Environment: real
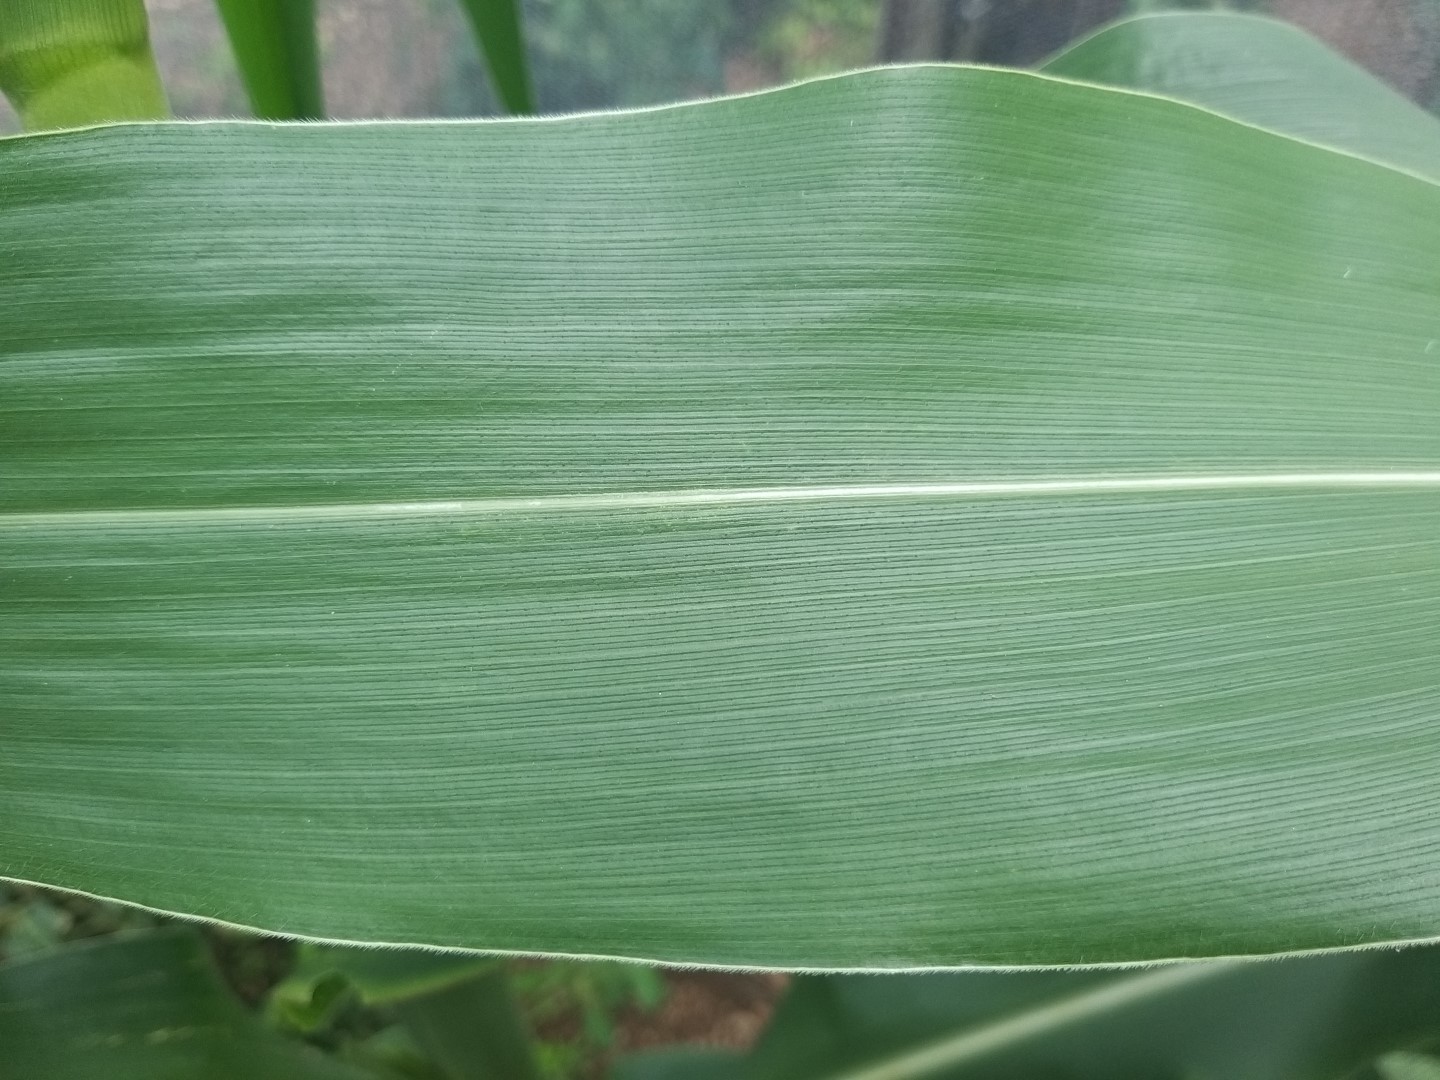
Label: healthy